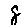
Label: 8